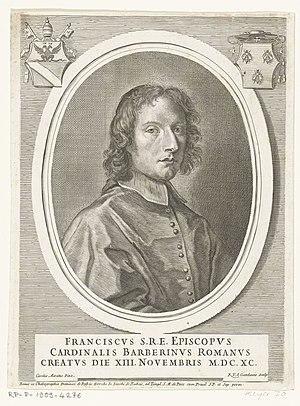
Francesco Barberini était un cardinal italien de l'Église catholique de la seconde moitié du XVIIᵉ et du début du XVIIIᵉ siècle, créé par le pape Alexandre VIII.